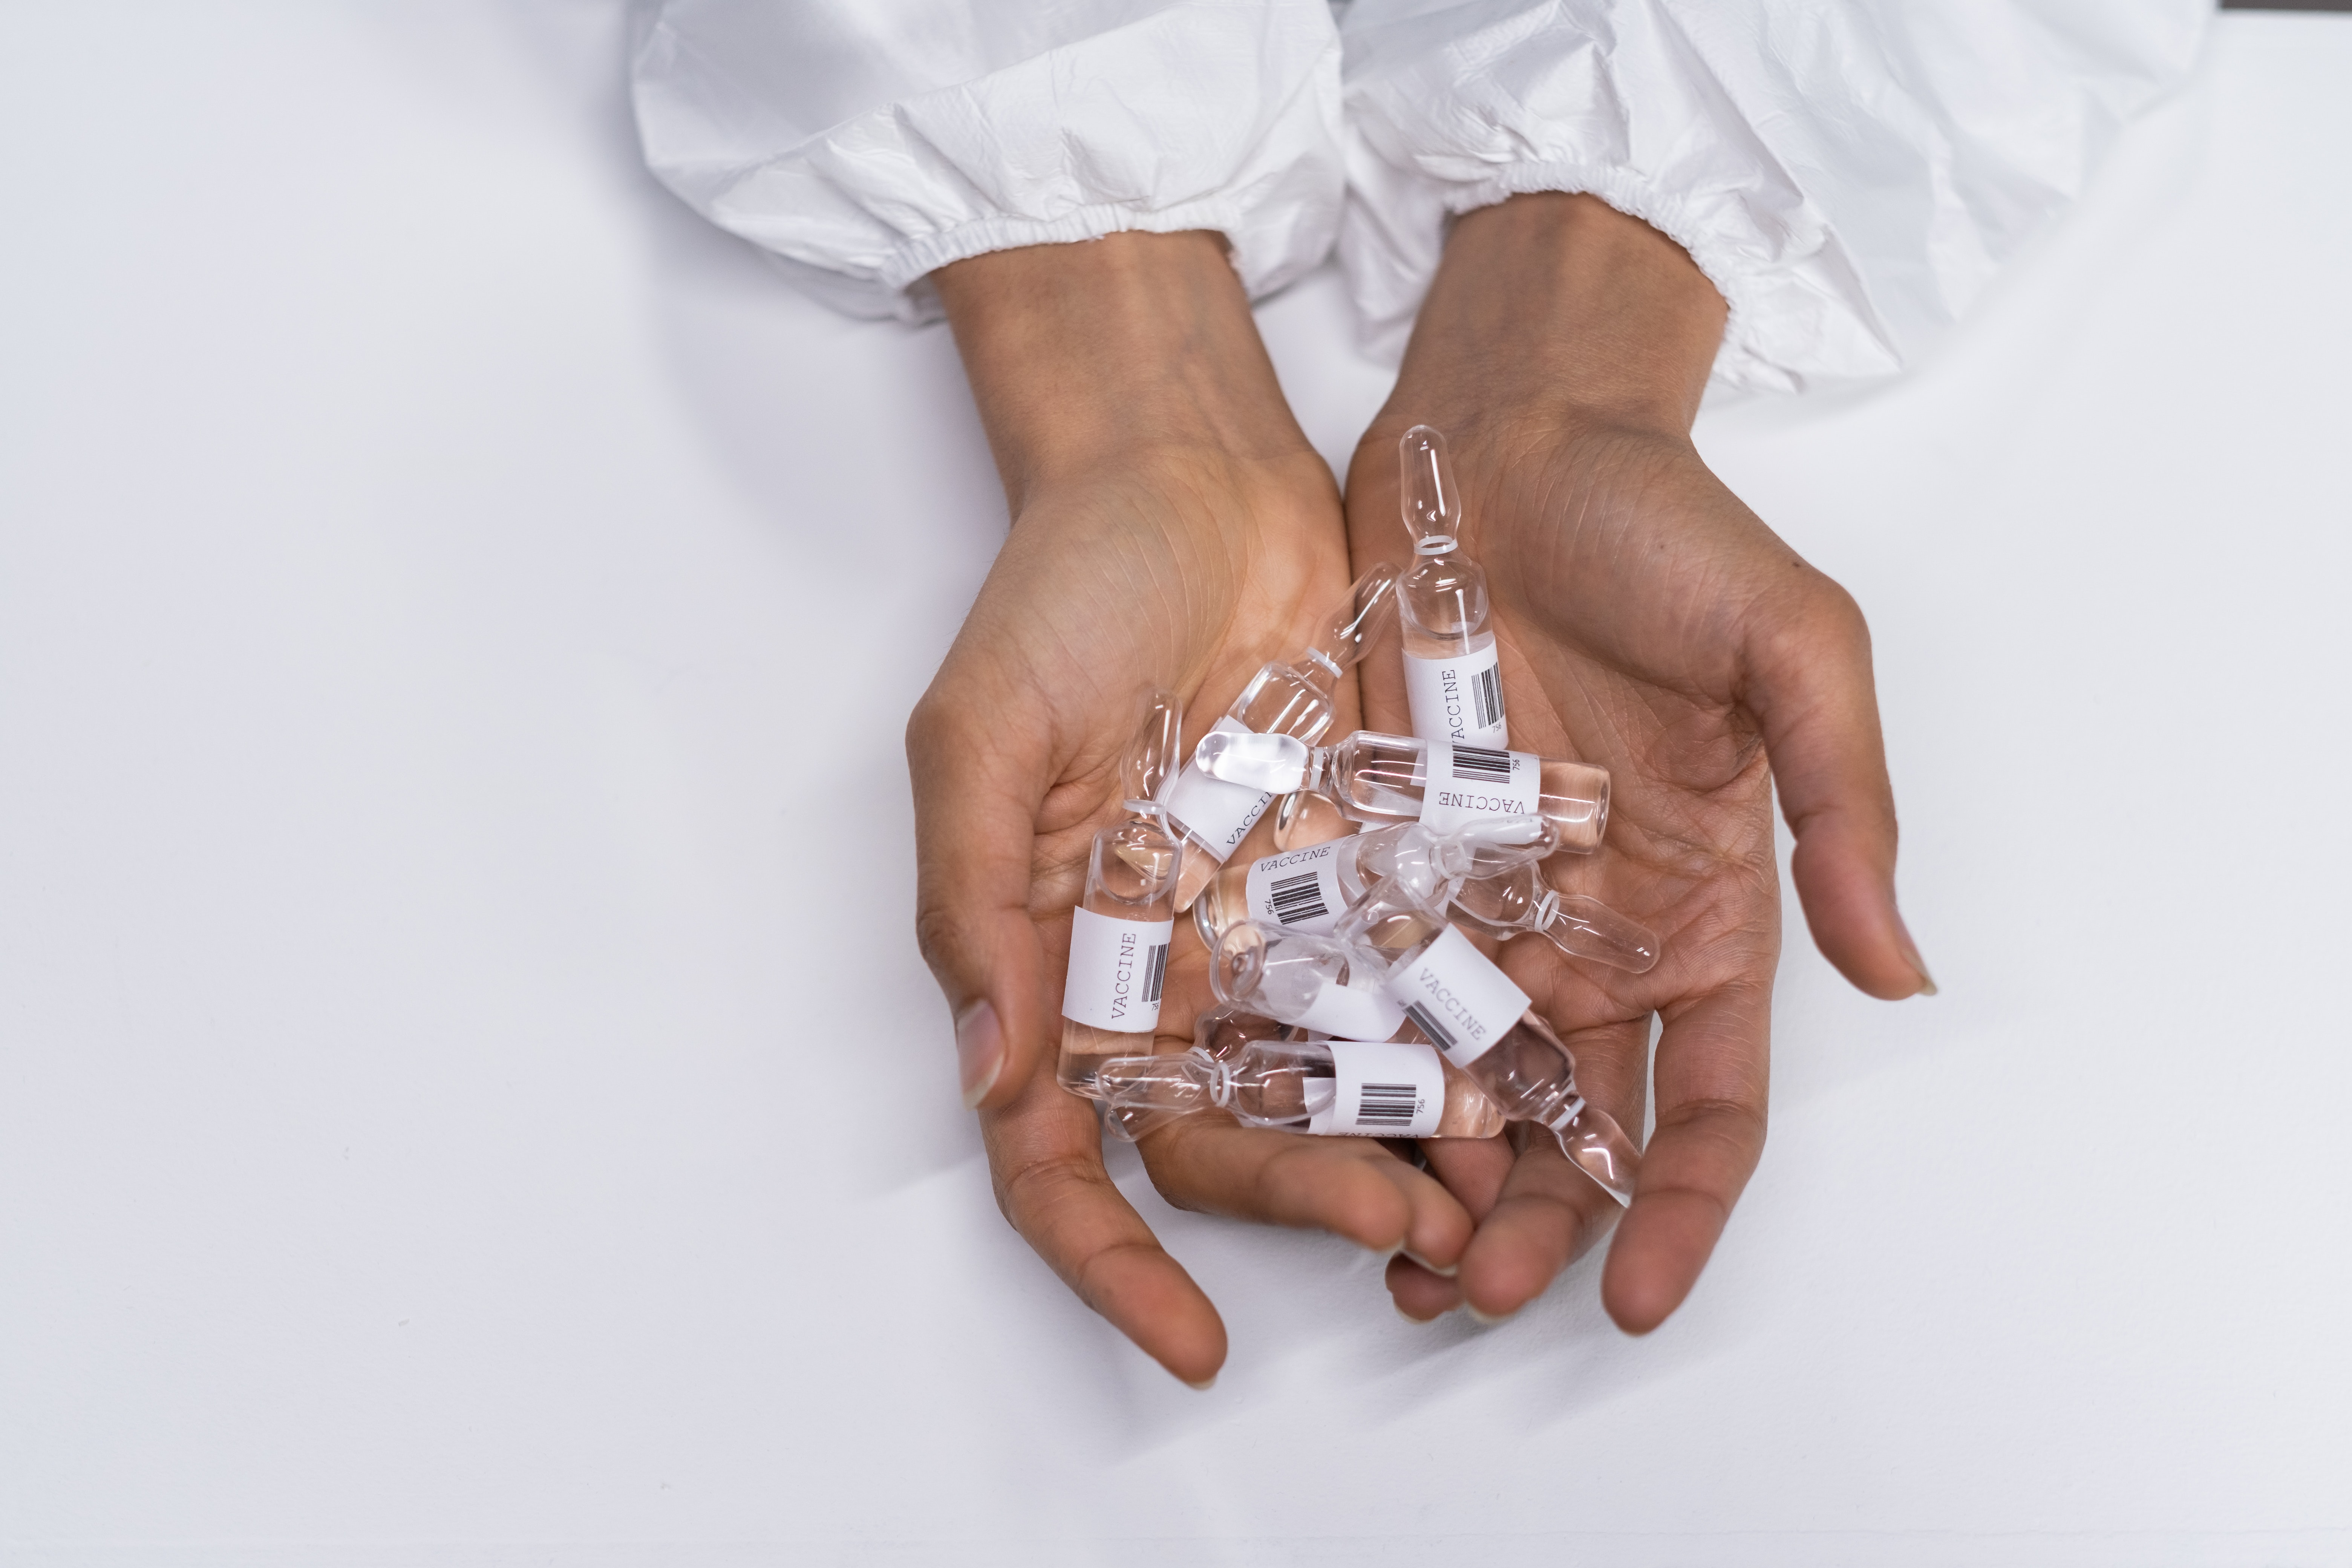
vaccine, hand, human body, gesture, sleeve, finger, nail, wrist, thumb, jewellery, wood, fashion accessory, art, fashion design, paper, human leg, junk food, paper product, saving, child, pattern, ornament